St Stephen's Church, Ealing

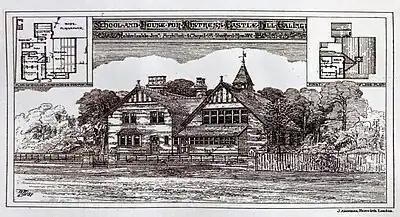
1881 plans for the parochial school

A parochial school was opened by the church in 1867. This used a stable in Castlebar Mews off Pitshanger Lane. This was crowded and so a purpose-built schoolroom and house were built nearby on Albert Road and they opened in 1882. They too became crowded and, by 1910, the attendance was 209 pupils. In 1911, the girls and infants were transferred to North Ealing School, which was run by the council. The boys were transferred too in 1921 and the school buildings were leased to the council. They closed as a school in 1934 and were then sold privately in 1937.